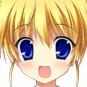
Portrait style: Anime Portrait